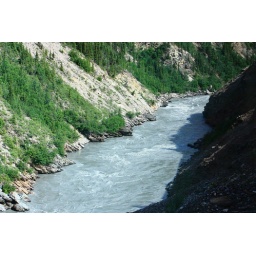
Glacially fed. As glaciers move against rock, they form a grayish silt--which is why this river is a gray color.